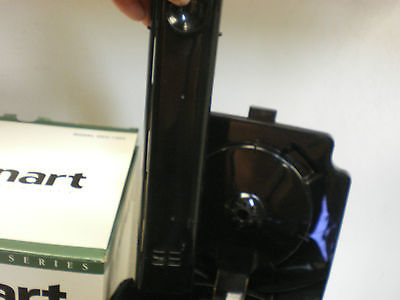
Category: coffee maker